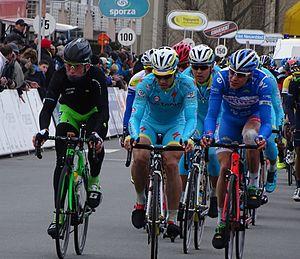
Reportage réalisé le mercredi 1er avril à l'occasion de l'arrivée de la deuxième étape des Trois jours de La Panne 2015 à Coxyde, Belgique.